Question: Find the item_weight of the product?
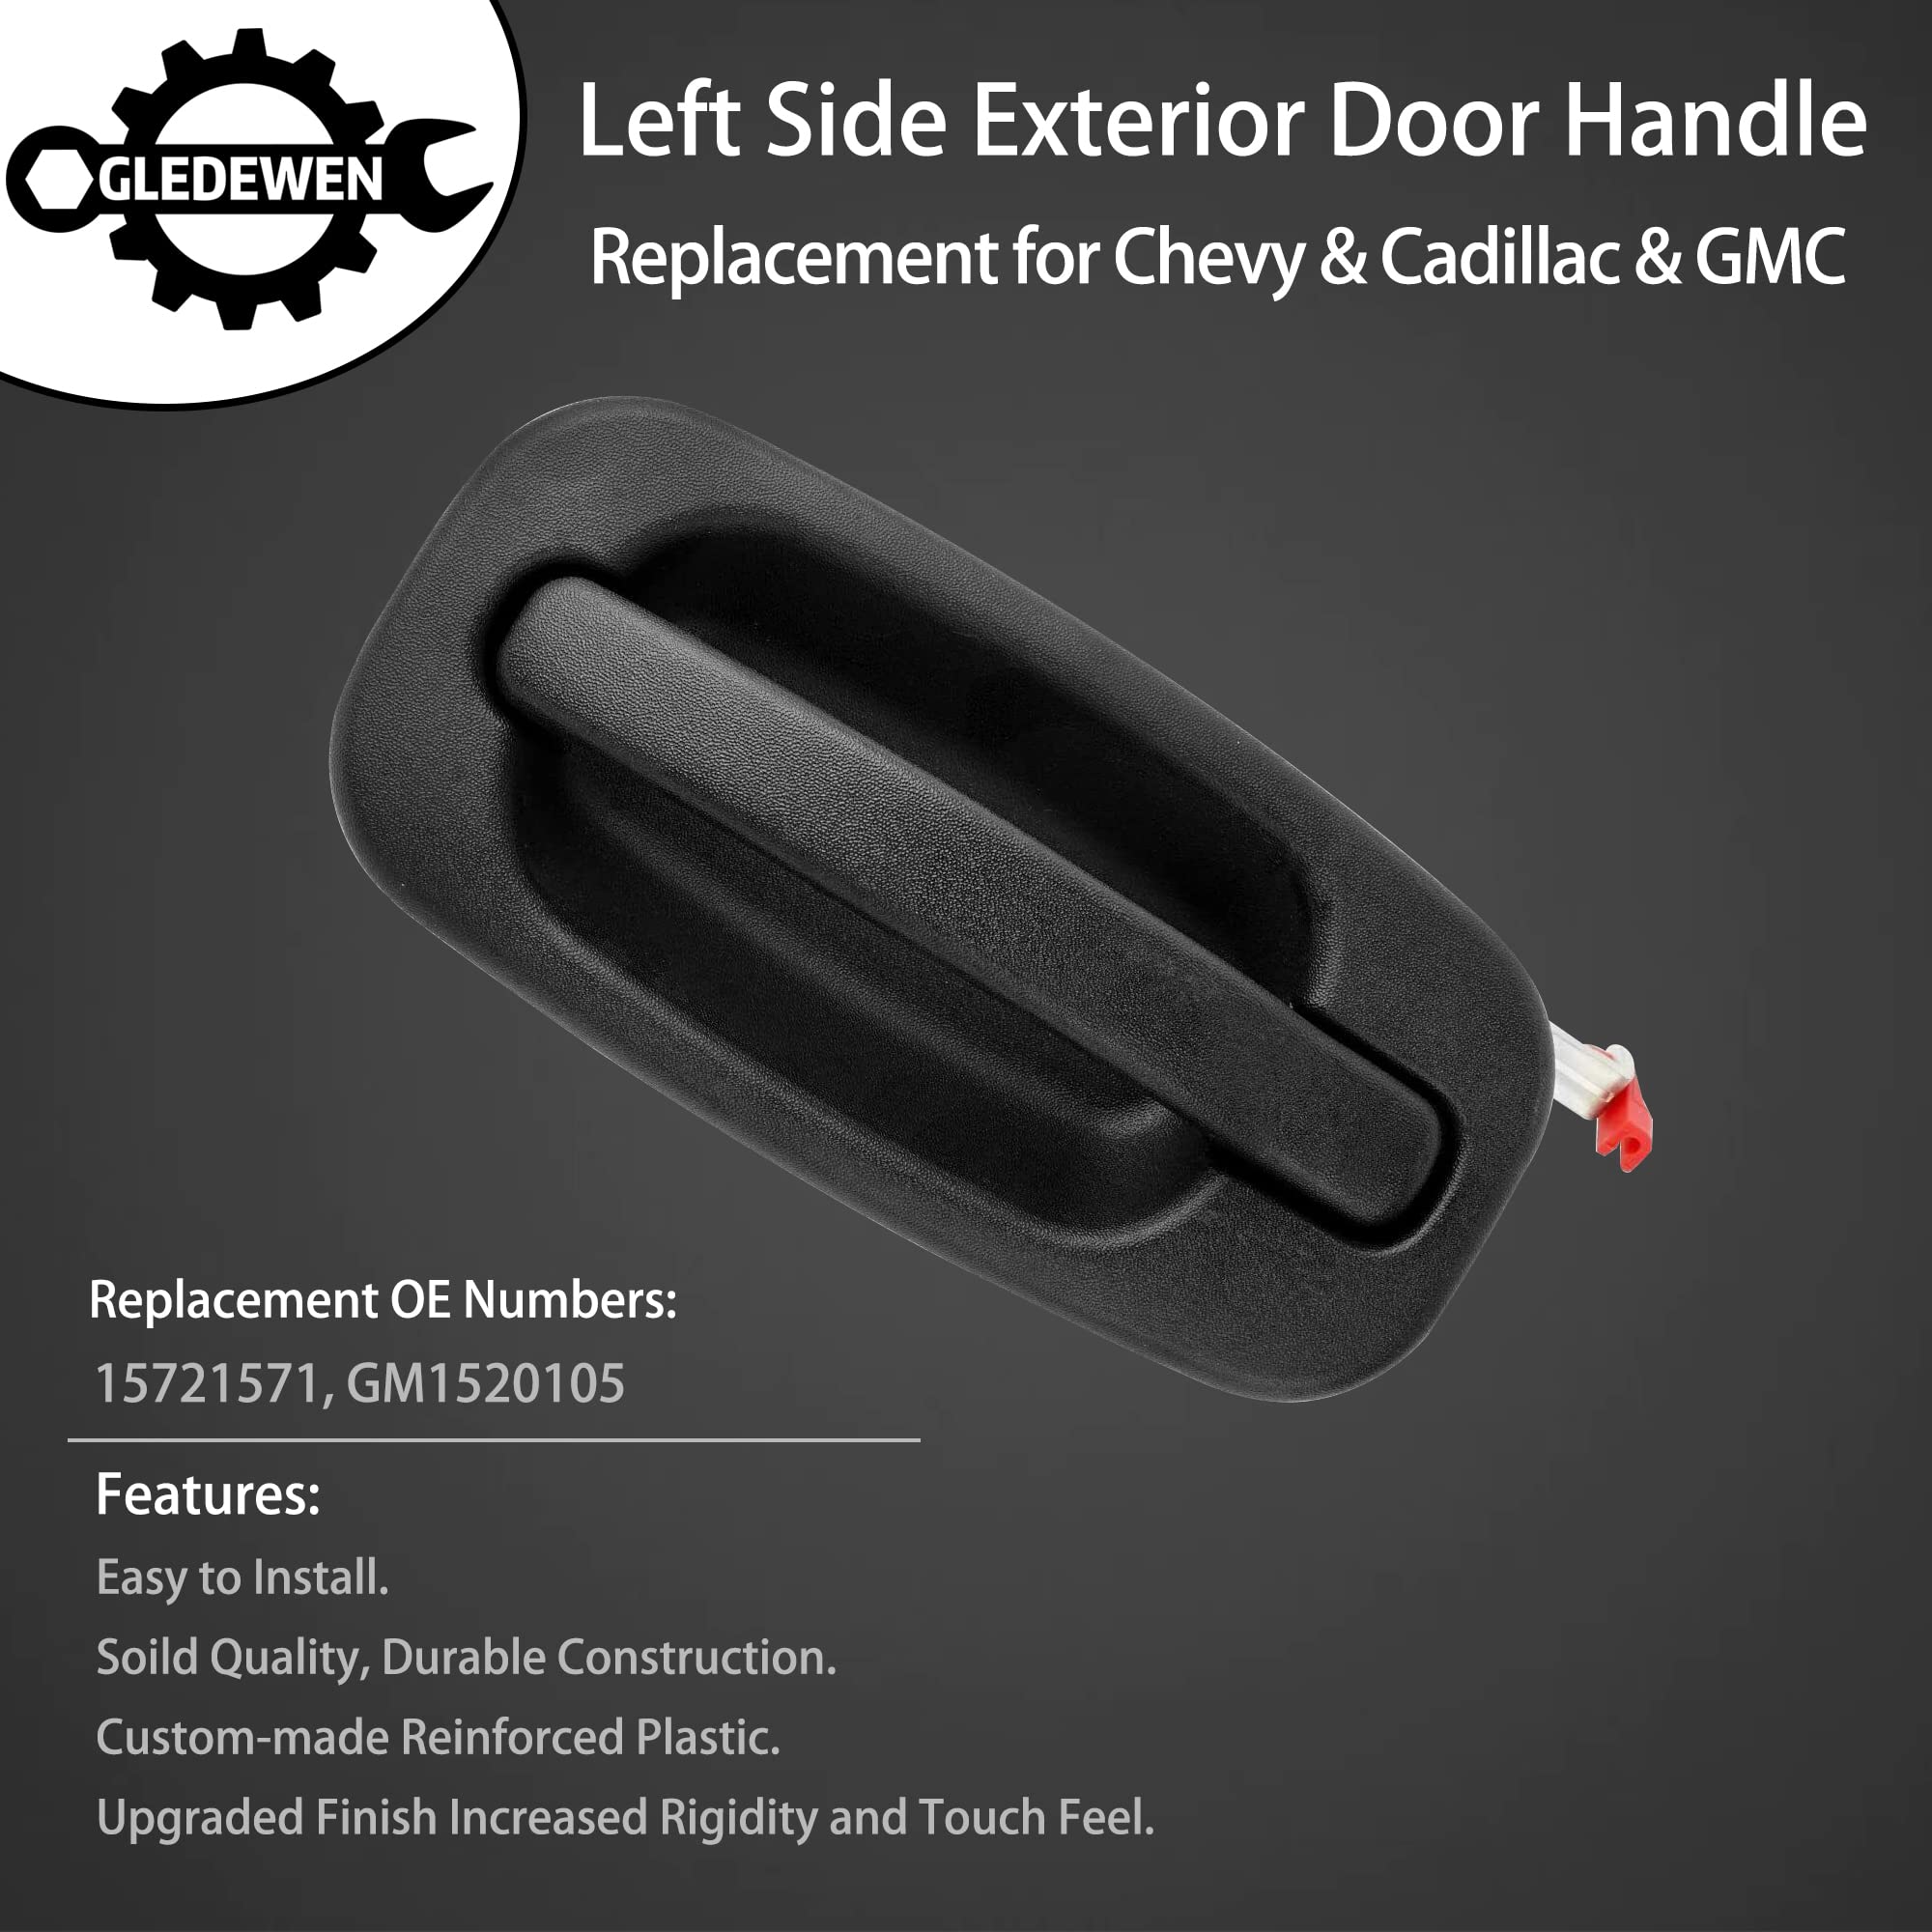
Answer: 15721571.0 gram